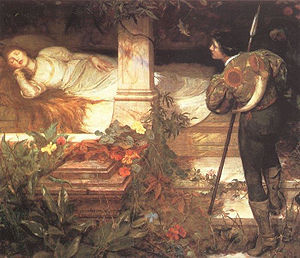
Tornerose
Maleriet Sleeping Beauty (= Tornerose) af Edward Frederick Brewtnall (1846-1902) viser den sovende prinsesse.
Tornerose er et gammelt folkeeventyr, nedskrevet på katalansk i Frayre de Joy e Sor de Placer i 1300-tallet, og som Troylus og Zellandine på fransk i 1500-tallet. En anden fransk version, La Belle au Bois Dormant af Charles Perrault, blev trykt i 1697. Kendt er også